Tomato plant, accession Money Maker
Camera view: tilt-top (135 deg); turntable rotation: 150 degrees
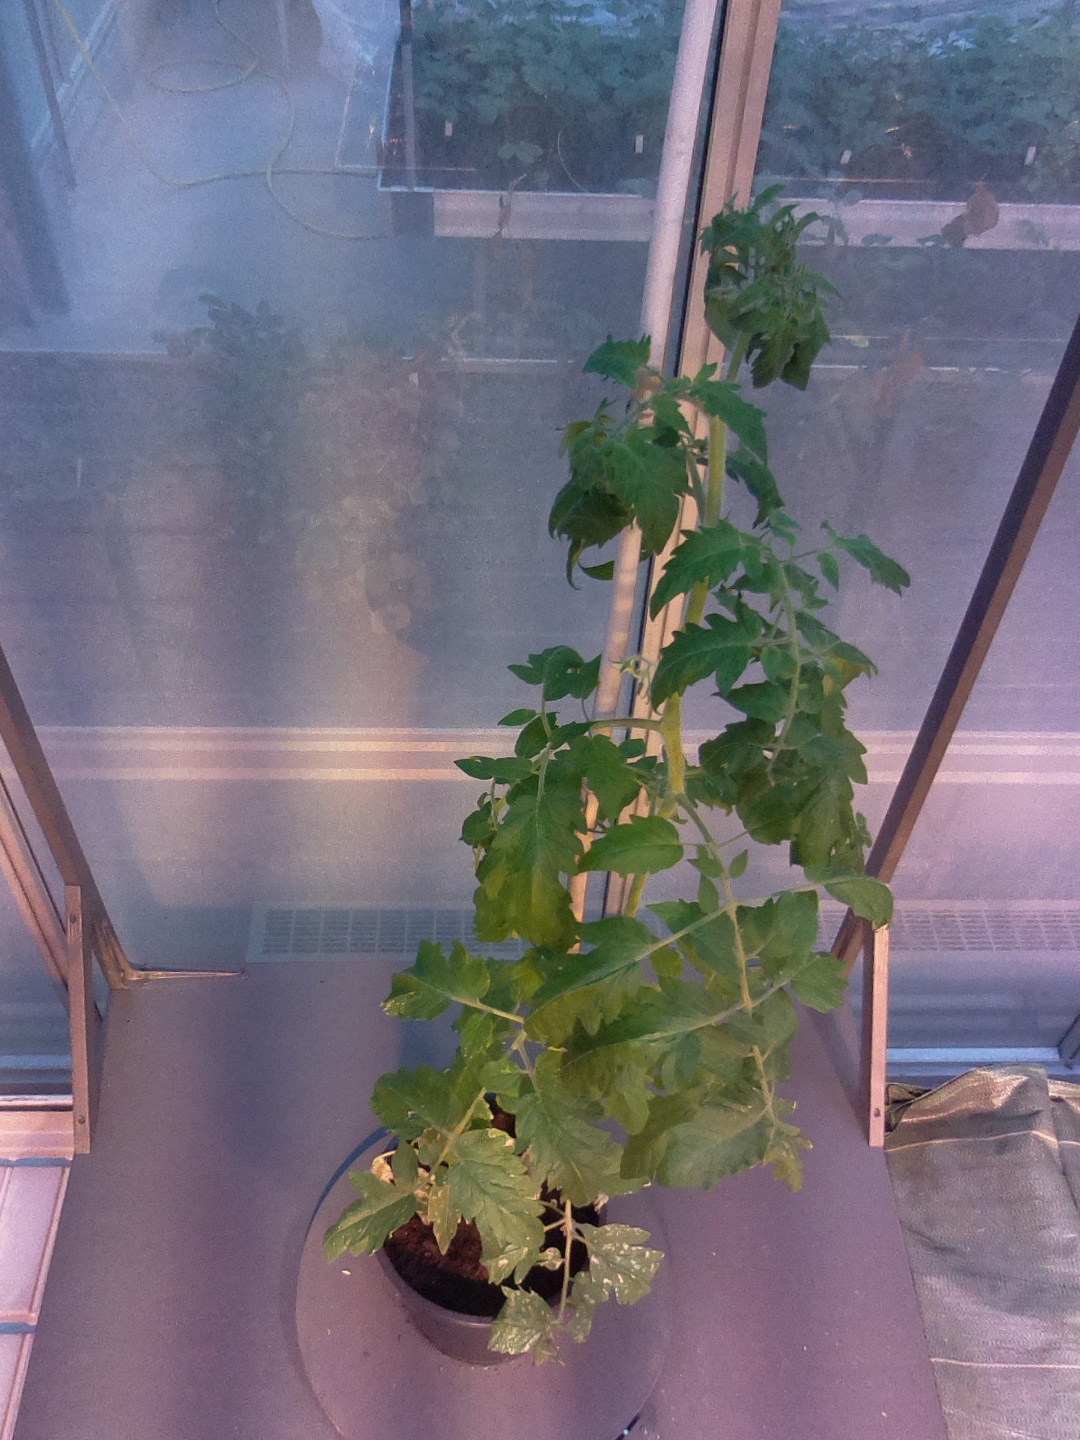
BBCH growth stage 65: Full flowering, 50%-60% of flowers open, first petals falling